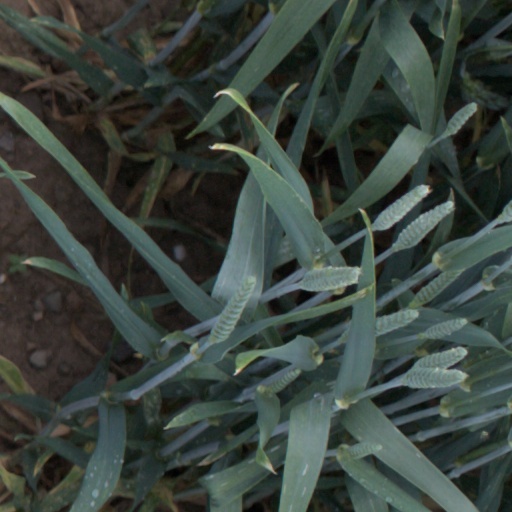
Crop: wheat